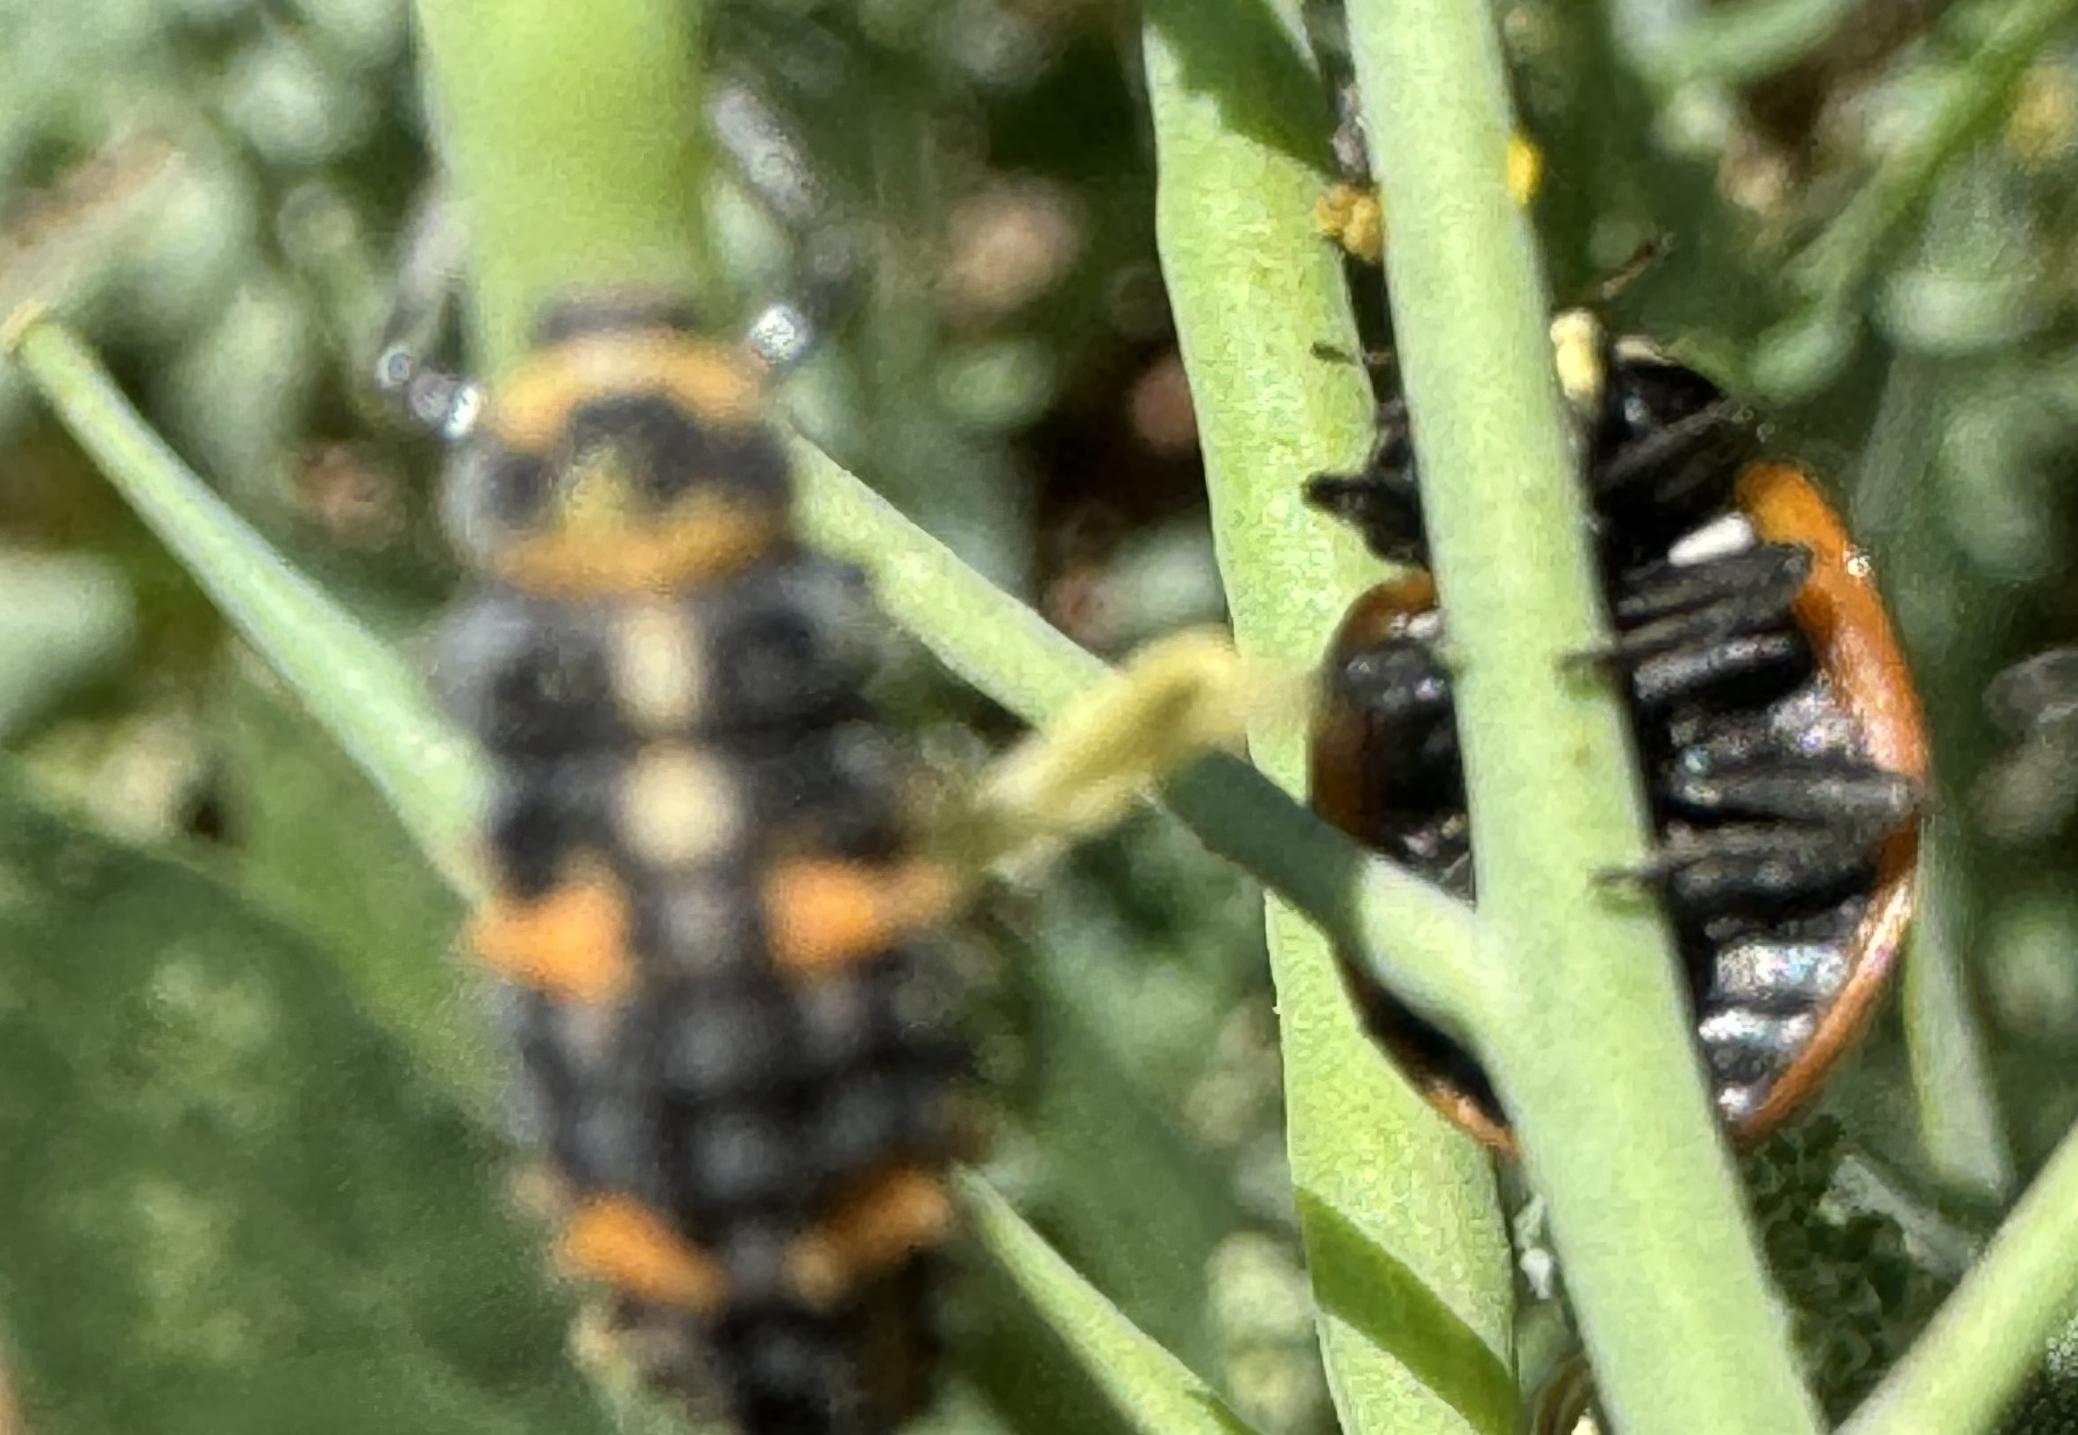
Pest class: predators